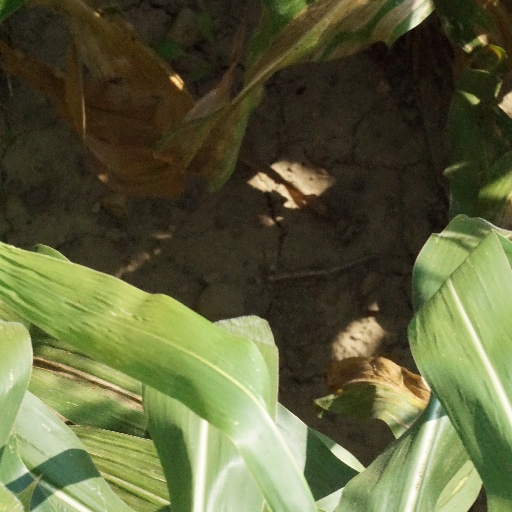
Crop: maize; corn